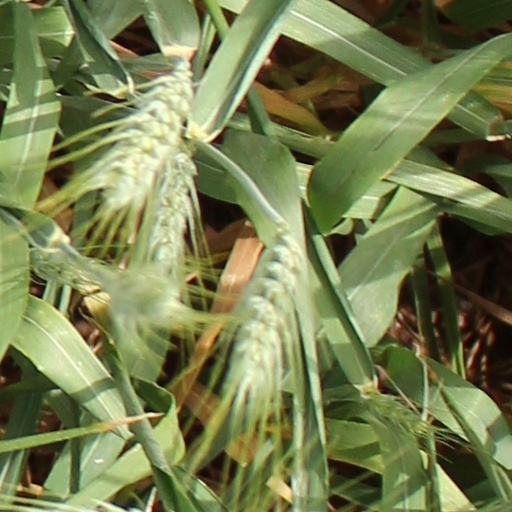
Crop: wheat